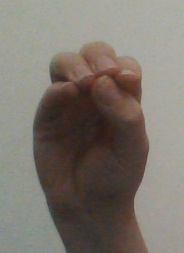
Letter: ha